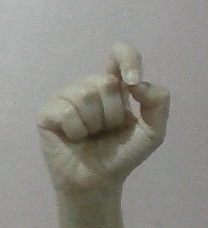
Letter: fa